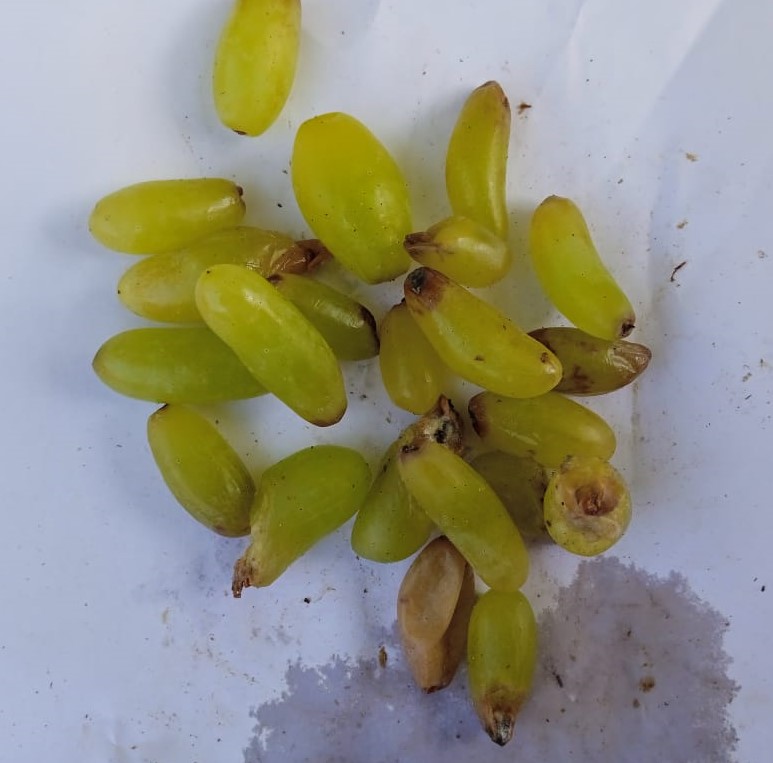
Fruit: grape
Condition: rotten